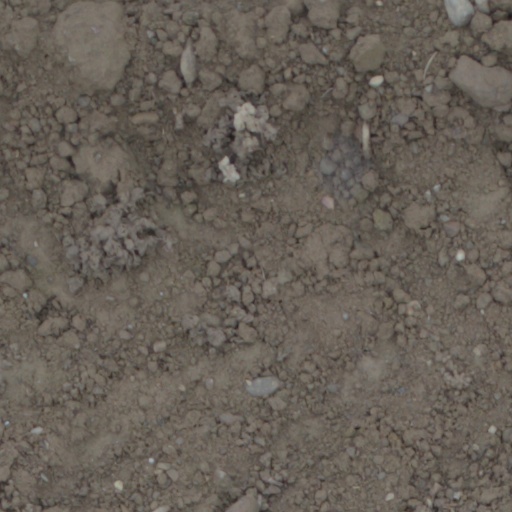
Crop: wheat